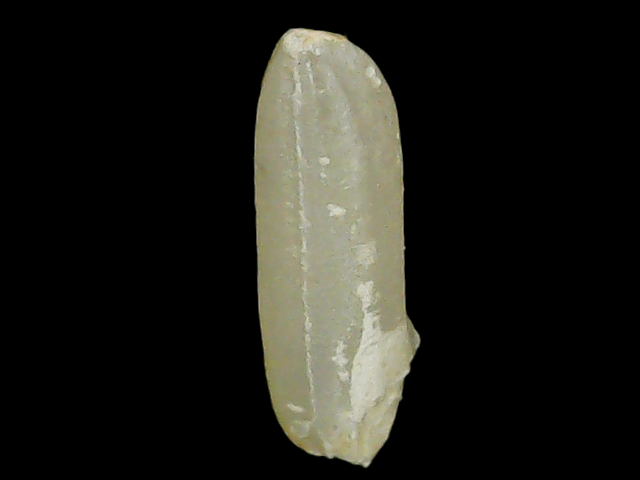
Rice variety: Binadhan26